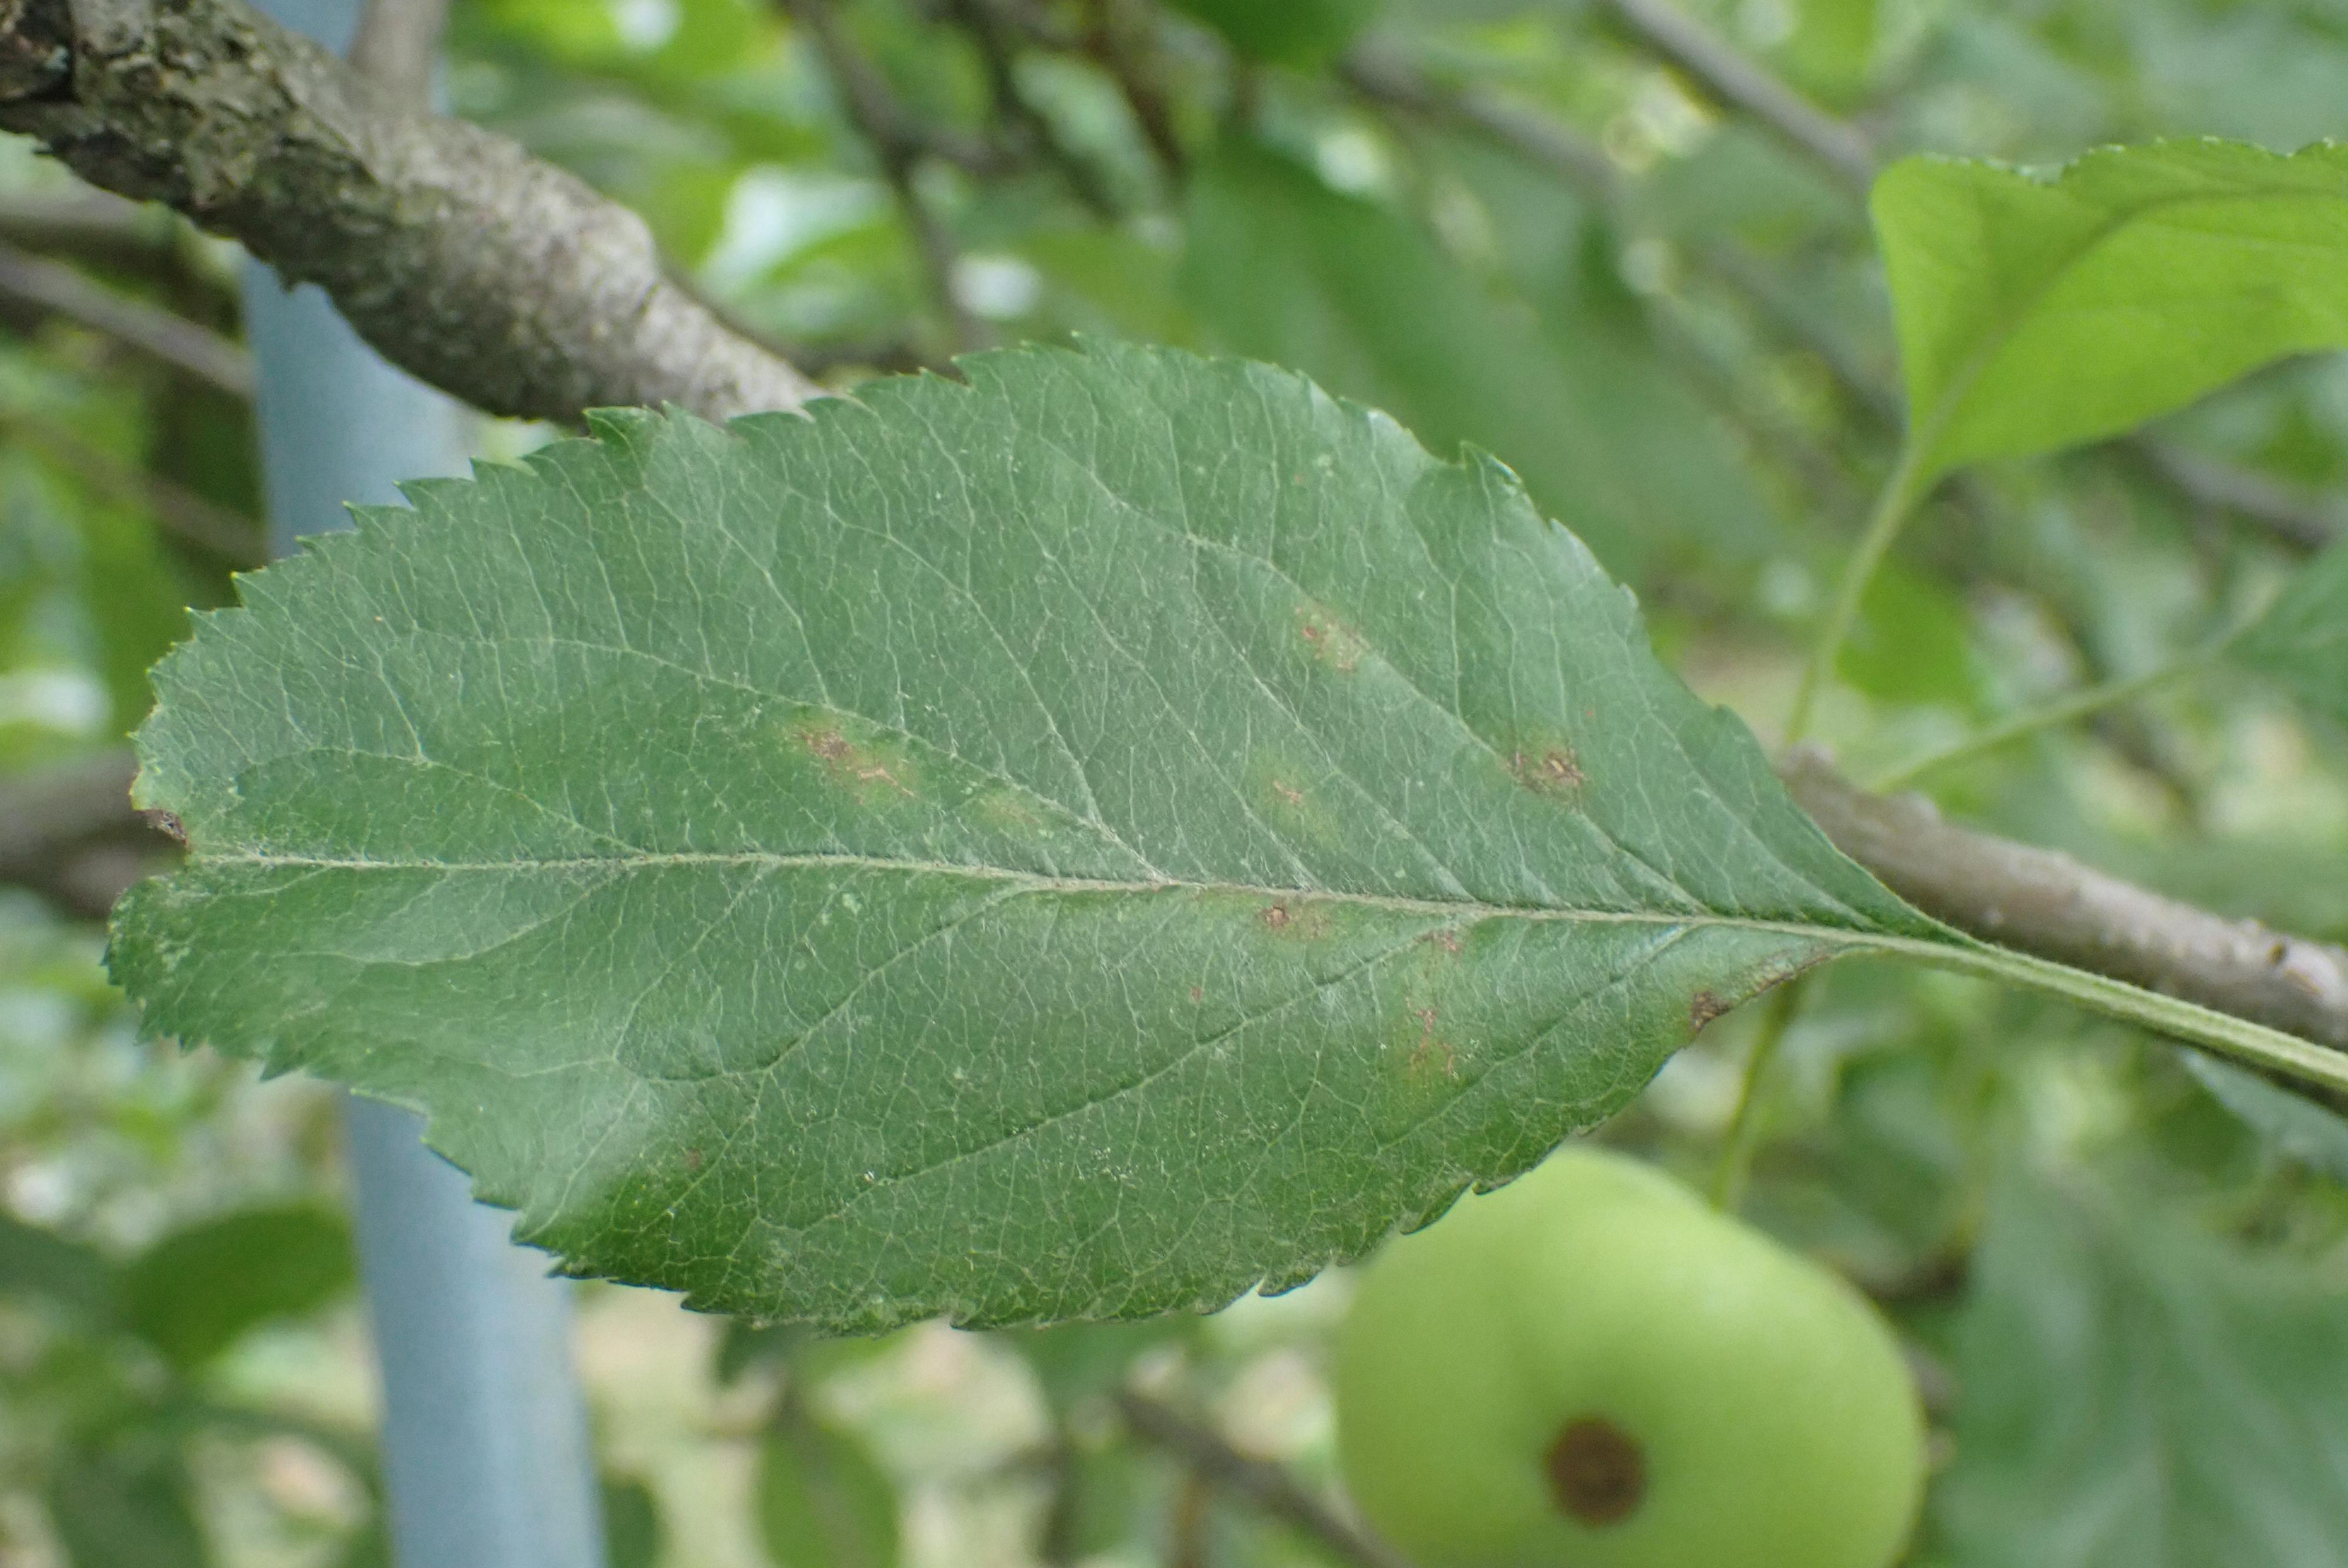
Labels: scab